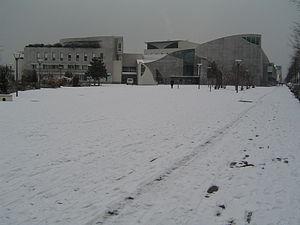
Sous la neige.
L’École normale supérieure de Fontenay-Saint-Cloud, appelée École normale supérieure lettres et sciences humaines à partir de 2000, est un ancien établissement d'enseignement supérieur ; elle fait partie depuis le 1ᵉʳ janvier 2010 de l'École normale supérieure de Lyon.
L’École normale supérieure de Lyon est une grande école scientifique et littéraire française, l'une des quatre écoles normales supérieures. Elle forme à l'enseignement et à la recherche dans le domaine des sciences fondamentales et expérimentales ainsi que dans celui des lettres et sciences humaines. Originellement créée pour former exclusivement ses élèves-fonctionnaires ou normaliens, recrutés sur concours, l'ENS forme aujourd'hui également des étudiants-normaliens non rémunérés, des auditeurs et des étudiants étrangers. L'École accueille environ 2 200 étudiants, 1 000 chercheurs, et un nombre important de laboratoires et de centres de recherches, répartis en dix départements. Référence dans l'enseignement supérieur français, elle est un centre de recherche important, et l'un des centres essentiels de formation des chercheurs français depuis le XIXᵉ siècle, notamment, par son histoire, dans les domaines de la pédagogie et de l'éducation.